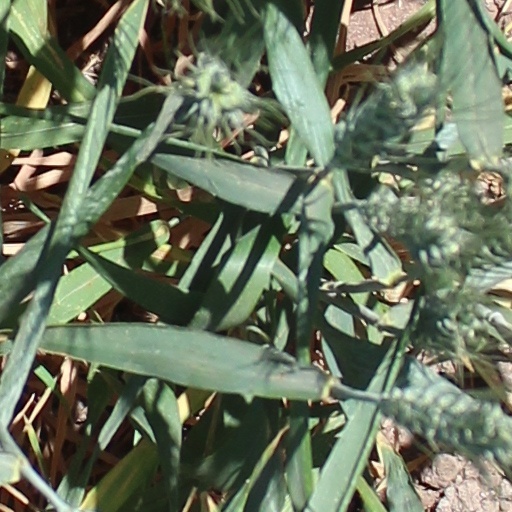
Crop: wheat